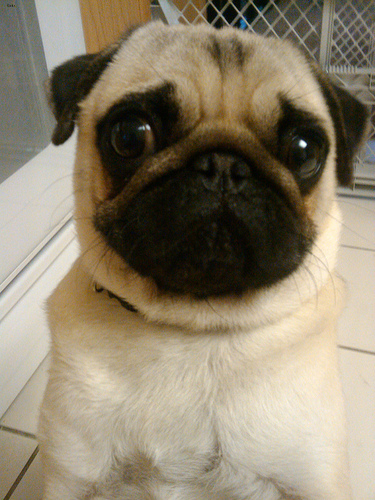
Animal: dog
Breed: pug